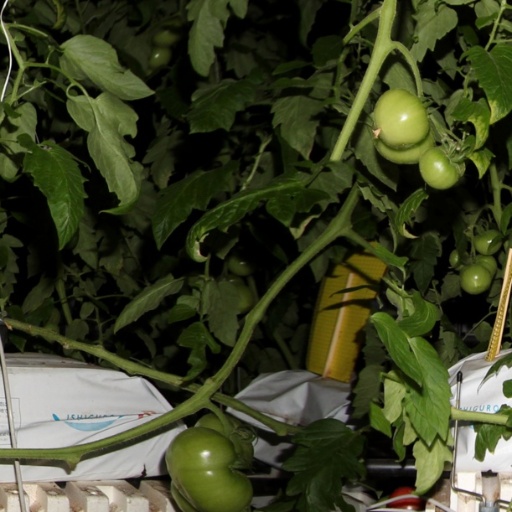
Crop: tomato